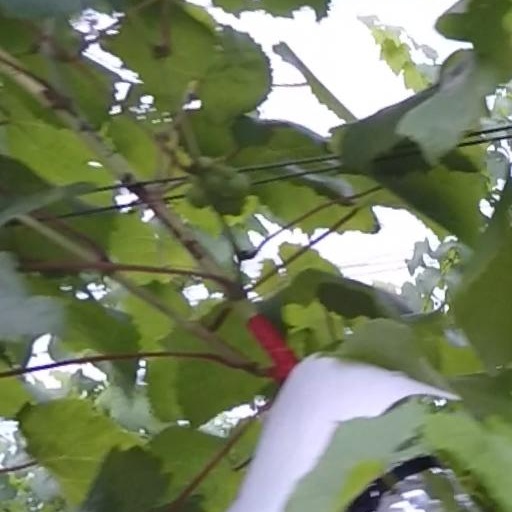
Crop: grape